Tati Quebra Barraco

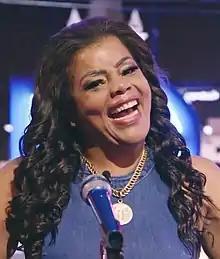
Tati in 2021

Tati Quebra-Barraco (birth name: Tatiana dos Santos Lourenço, born 1980 in Rio de Janeiro) is a Brazilian funk mc, whose music consists mostly of funk carioca genre. She is a popularizer of Baile funk in Brazil and, having been born in Rio de Janeiro's City of God favela, exemplifies that style of funk carioca or pancadão. Her stage name literally translates into "Tati Shack-Wrecker".